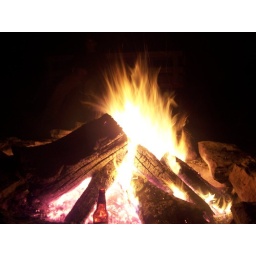
Melting glass bottles in the fire...